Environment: lab
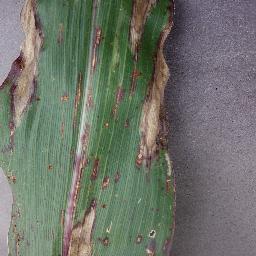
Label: northern_corn_leaf_blight